Meadows near Rijswijk and the Schenkweg

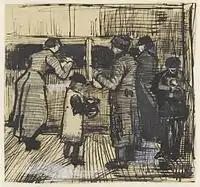
Sketch in letter 323 (F1020, JH333).

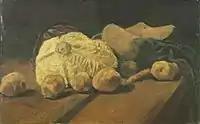
"Still Life with Cabbage and Clogs", oil on paper on panel, late November-mid December, 1881, Van Gogh Museum, Amsterdam (F1, JH81). This is van Gogh's first oil painting.

Van Gogh was influenced especially by the social realism of the English illustrators, such as Hubert von Herkomer, Samuel Luke Fildes, and Frank Holl, working for "The Graphic", a British weekly illustrated newspaper founded by the social reformer William Luson Thomas. Van Gogh frequently referred to them in his letters, and he had obtained a complete set of back numbers of "The Graphic" between 1870 and 1880, decorating his studio with his favourite prints.